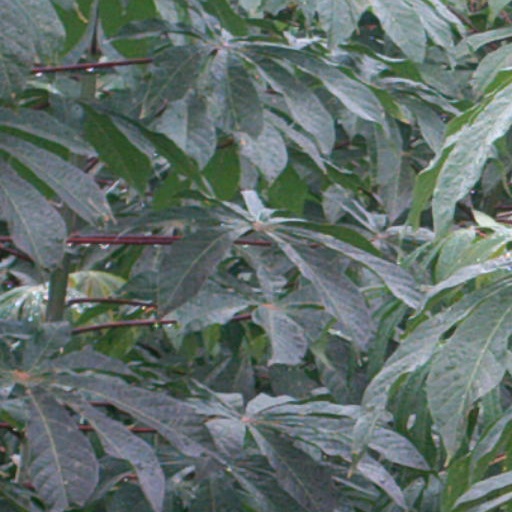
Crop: cassava